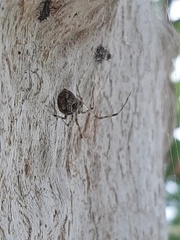
Species: Parasteatoda_tepidariorum